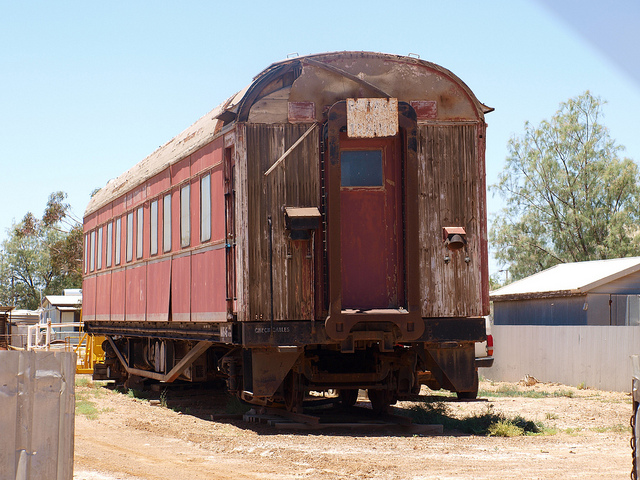
A train car sitting next to a small white fence.

An abandoned red train car in dirt lot.

A red and brown old train sitting outside.

Old rusted train car sitting out on the dirt

A run-down train car sitting off the track on a sunny day.